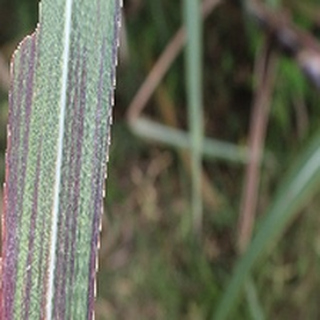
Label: sugarcane_bacterial_blight